Farrukh Yasar

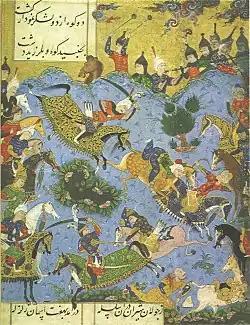
The battle between the young Ismail I and Shah Farrukh Yasar of Shirvan.

During Uzun Hasan's reign, relations with Safavids were quite peaceful. But in 1488 Shaykh Haydar of the Safaviyya Shia sect moved through Shirvan towards Derbent, supposedly to wage jihad against the Circassians, but instead laid siege to Shamakhi. He captured the capital and burned it. Farrukh Yasar was not able to mount a defense and asked his son-in-law Sultan Yaqub of Ak Koyunlu to come to his rescue on 9 June 1488. Upon hearing his arrival, Sheikh retreated to Derbent. The combined forces of the Aq Qoyunlu under Suleiman Bey and the Shirvanshah forces which were led by shah himself, attacked to Qizilbash on 9 July 1488. Their combined forces were able to defeat the Safavid Qizilbash forces and Shaykh Haydar was wounded by an arrow. He was captured by gatekeeper Ali aga who severed his head and sent to Sultan Yaqub.